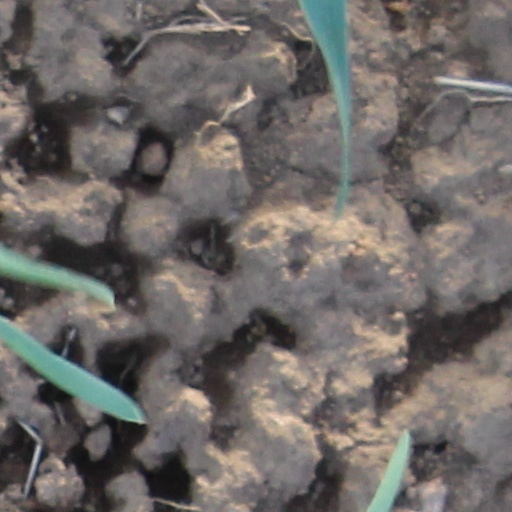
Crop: wheat